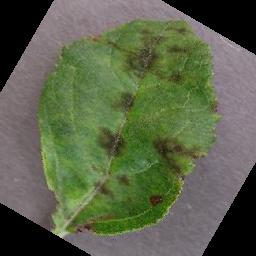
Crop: apple
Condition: scab